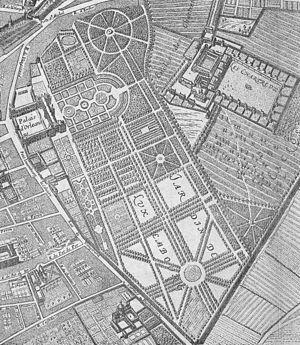
Le palais du Luxembourg, situé dans le 6ᵉ arrondissement de Paris dans le nord du jardin du Luxembourg, est le siège du Sénat français, qui fut installé en 1799 dans le palais construit au début du XVIIᵉ siècle, à la suite de la régence de la reine Marie de Médicis. Il appartient au domaine de cette assemblée qui comprend également, à proximité du palais, l'hôtel du Petit Luxembourg, résidence du président du Sénat, le musée du Luxembourg, et l'ensemble du jardin.